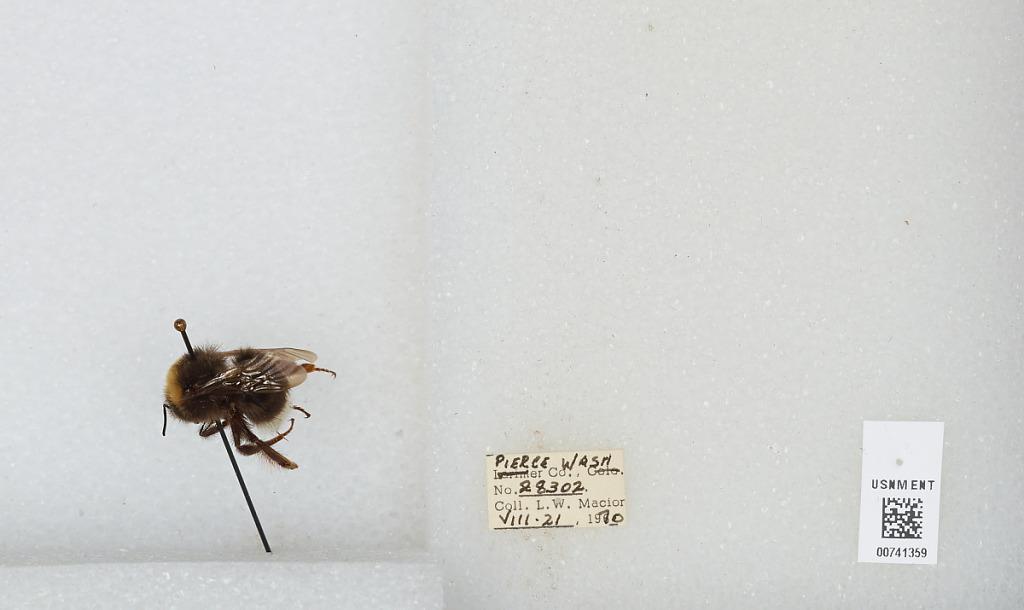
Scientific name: Bombus (Bombus) occidentalis Greene
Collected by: L. Macior
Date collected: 1970-8-21
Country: United States
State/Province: Washington
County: Pierce
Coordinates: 47.05, -122.12